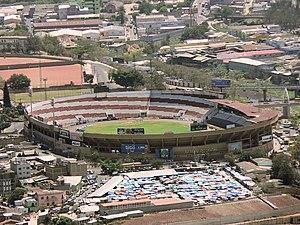
Le stade national du Honduras (Estadio Nacional de Tegucigalpa) à Tegucigalpa nommé aussi Estadio Tiburcio Carías Andino. Հայերեն: Հոնդուրասի ազգային մարզադաշտը Տեգուսիալպայում, որն առավել հայտնի է Տիբուրսիո Կարիաս Անդինո մարզադաշտ անվանումով:
L'équipe du Honduras de football est la sélection de joueurs honduriens représentant le pays lors des compétitions internationales de football masculin, sous l'égide de la Fédération du Honduras de football.
L’Estadio Tiburcio Carias Andino est un stade multifonction situé à Tegucigalpa au Honduras. Actuellement, il est surtout utilisé pour le football. Il a une capacité de 35 000 spectateurs et est le domicile des clubs Motagua et Olimpia.